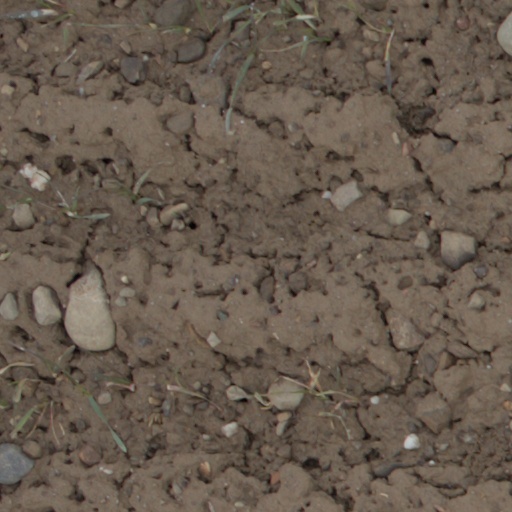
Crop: wheat